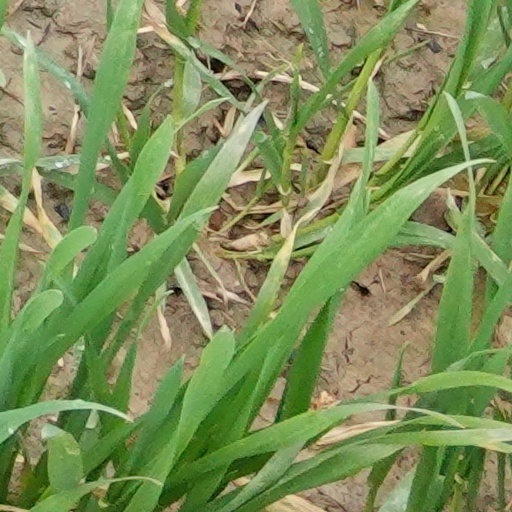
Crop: wheat